Safir (models)

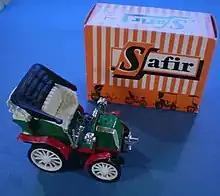
Delicately done diecast. Models of veteran cars are often done in plastic to express intricate detail more easily and cheaply, but the Safir 1898 Panhard is diecast metal

In 1952, a French company called Jadali was started by Léon Gouttman and his son Jacques-Henri Gouttman. 'Jadali' was an acronym of "Jacques, Daniel, and Linette, the names of Gouttman's three children. Jadali made a variety of toys, including cars and trucks, space man, and cowboy pistols that were often D.C.M.T. (Lone Star Toys) or Matchbox retoolings, done under license. These toys were first made in Nanterre on the western edge of Paris and later in Issy les Moulineaux, to the southwest of Paris. Another source says they were made in Montreuil.